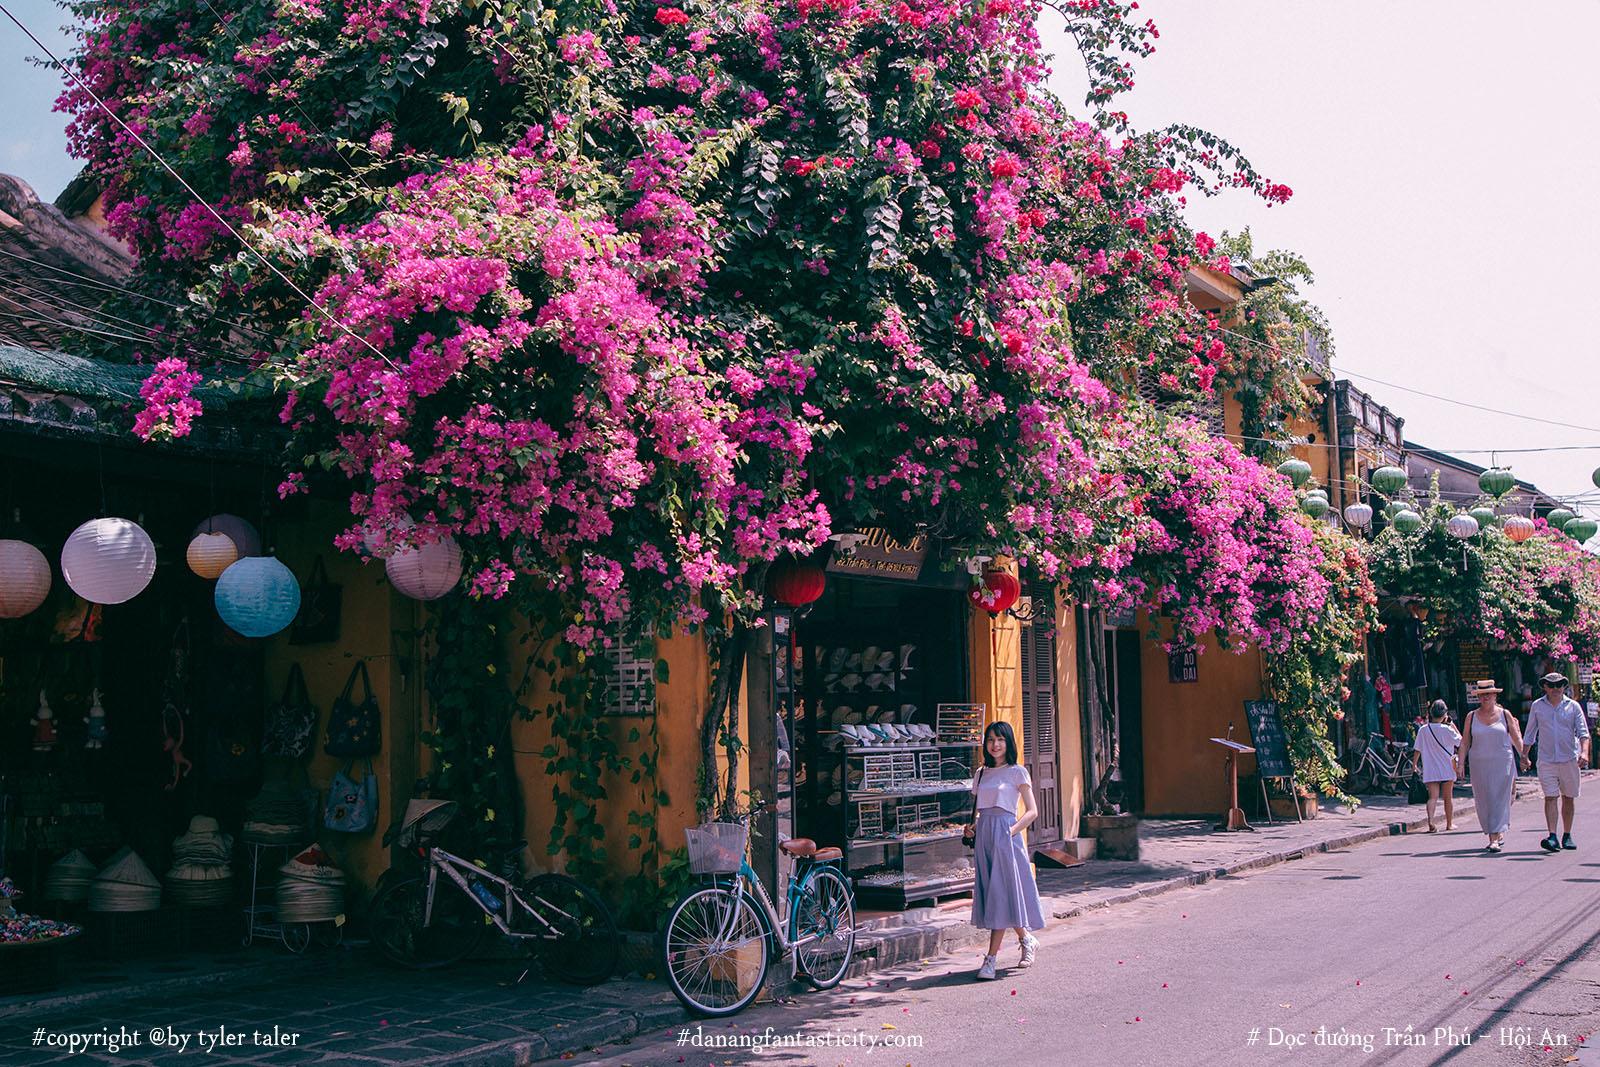
một cô gái đang đứng và tạo dáng gần chiếc xe đạp